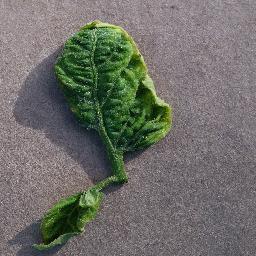
Label: Tomato___Tomato_Yellow_Leaf_Curl_Virus